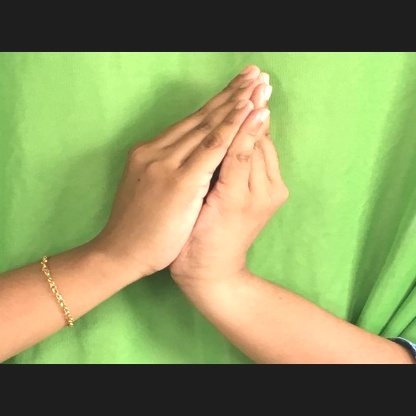
Mudra: Kapotham